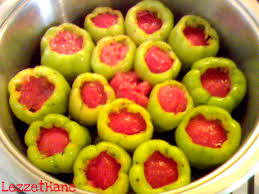
Yemek: biber_dolmasi